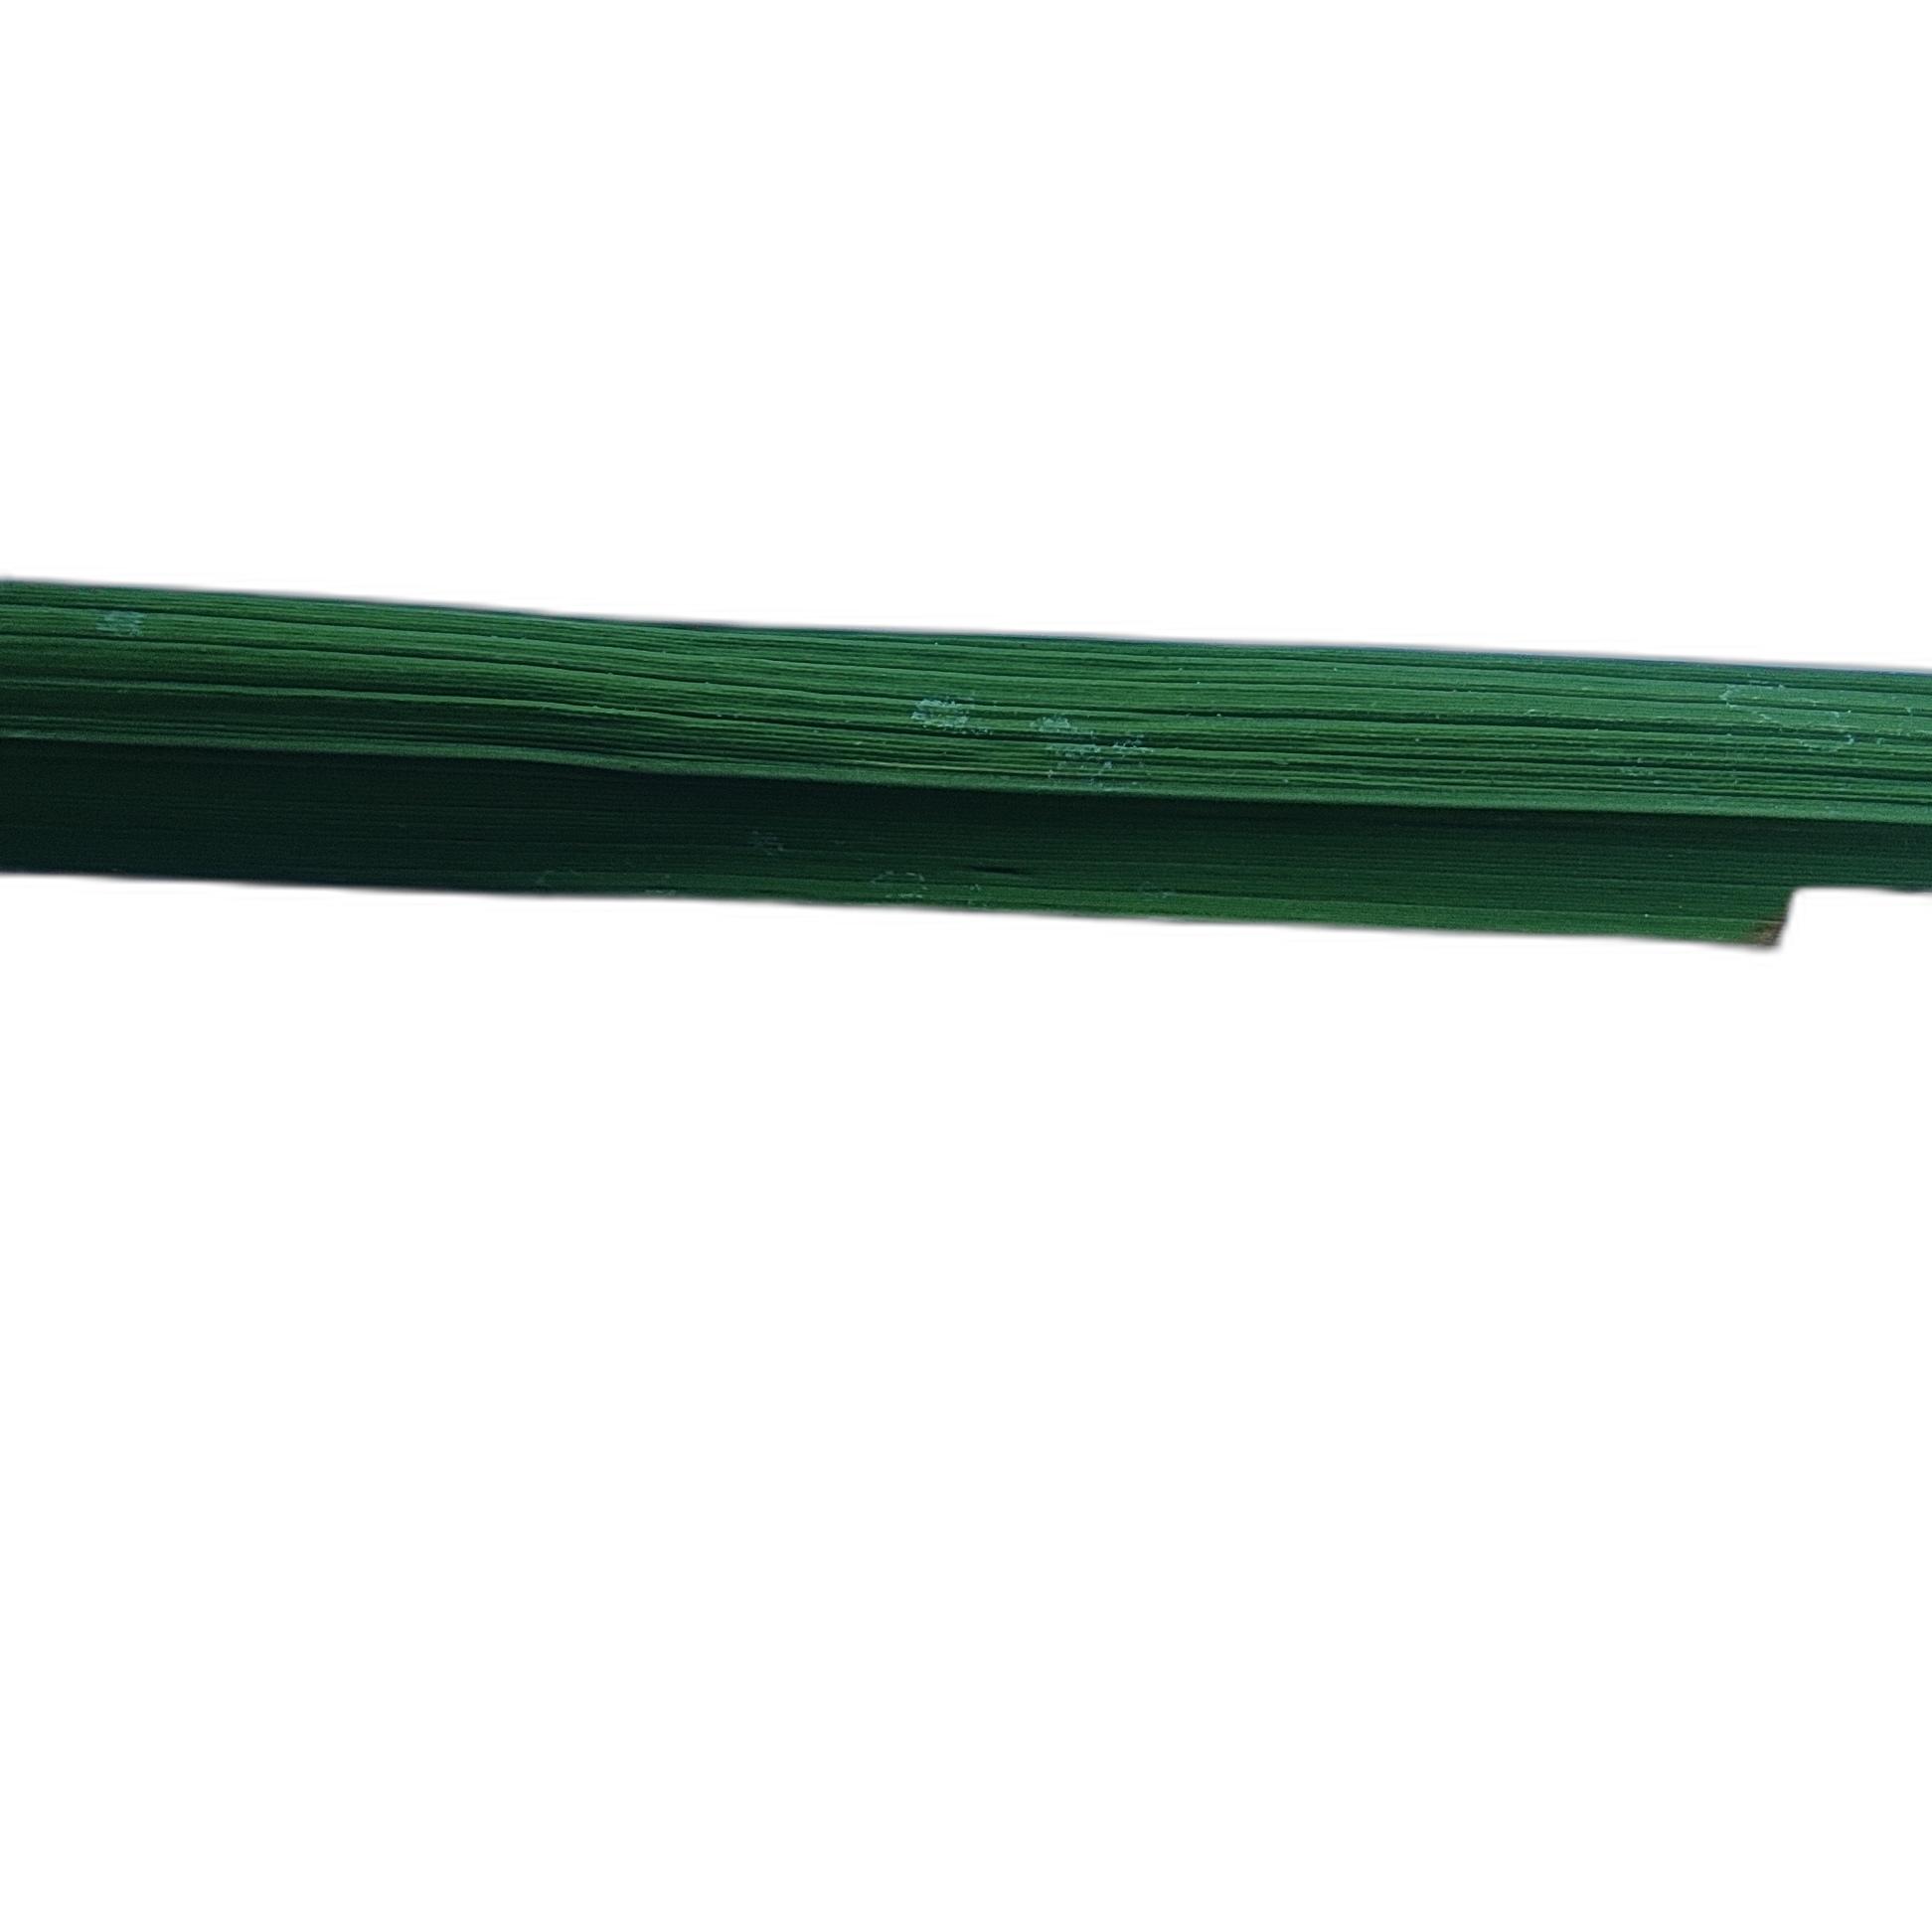
Label: Healthy